Roman Catholic Diocese of Barra

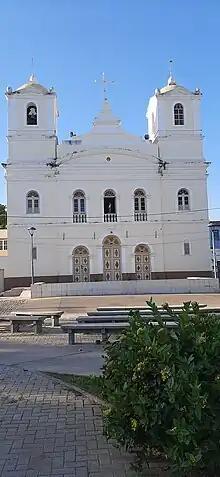
Cathedral of St Francis of Assisi in Barra in 2020

The Roman Catholic Diocese of Barra is a diocese located in the city of Barra in the ecclesiastical province of Feira de Santana in Brazil.